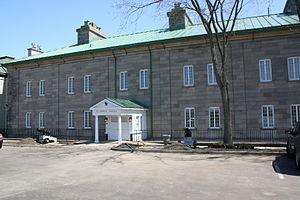
La Citadelle de Québec est constituée de nombreux bâtiments qui font l'objet d'une protection légale. La première liste est extraite de la liste des lieux patrimoniaux de Québec. La seconde liste contient les autres bâtiments. Suit une carte où sont indiqués les bâtiments par leur numéro.
La Citadelle de Québec est un fort situé sur le cap Diamant dans la ville de Québec au Québec. Adjacente aux plaines d'Abraham, elle est partie intégrante des fortifications de la vieille ville. Les villes de Québec et de Campeche au Mexique sont les deux seules villes en Amérique du Nord qui ont conservé l'ensemble de leurs fortifications, dont l'enceinte.
Cet article recense les lieux patrimoniaux de Québec inscrit au répertoire des lieux patrimoniaux du Canada, qu'ils soient de niveau provincial, fédéral ou municipal.